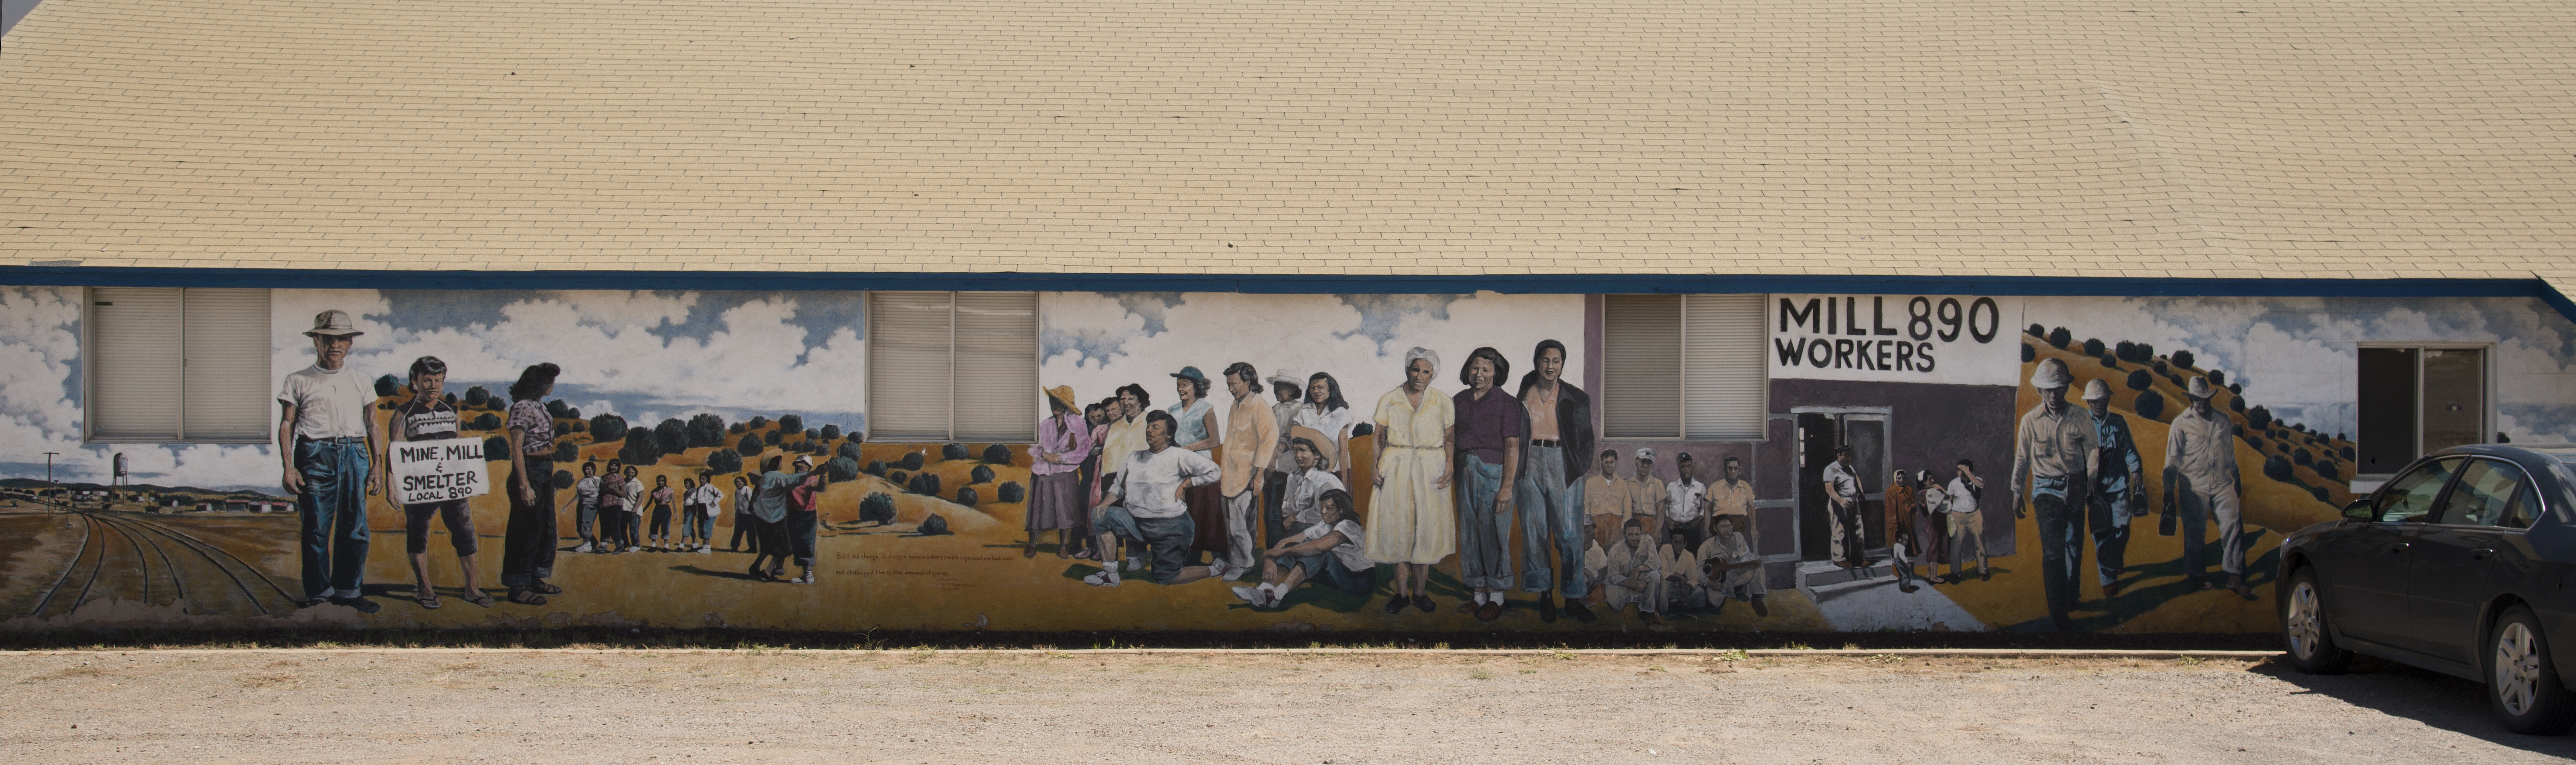
graffiti, art, mural, nikond800e, laborday, unionhall, bayardnewmexico